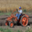
Label: tractor